Seven trumpets

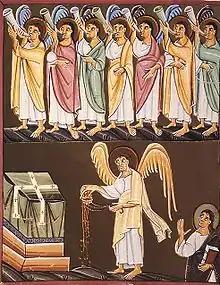
The seven angels with seven trumpets, and the angel with a censer, from the Bamberg Apocalypse.

In the Book of Revelation, seven trumpets are sounded, one at a time, to cue apocalyptic events seen by John of Patmos in his vision. The seven trumpets are sounded by seven angels and the events that follow are described in detail in Revelation 8–11. However, there are also many other messages, events and signs that occur before and after the trumpets that are described in the Book of Revelation, as this is only one section. According to the angels sound these trumpets after the breaking of the seventh seal. These seals secured the apocalyptic document held in the right hand of Him who sits on the throne. The trumpets are referred to in Koine Greek as (salpinx); this was a straight, narrow bronze tube with a mouthpiece of bone and a bell; they do not closely resemble modern valve trumpets. The final three trumpets are sometimes called the "woe trumpets".""